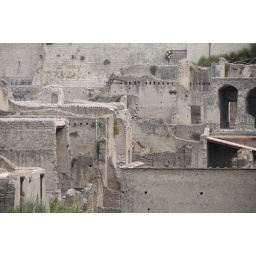
Overzicht van Herculaneum.De opgraving van het antieke Herculaneum, dat bij de uitbarsting van de Vesuvius in 79 n.C. door lava werd bedekt.